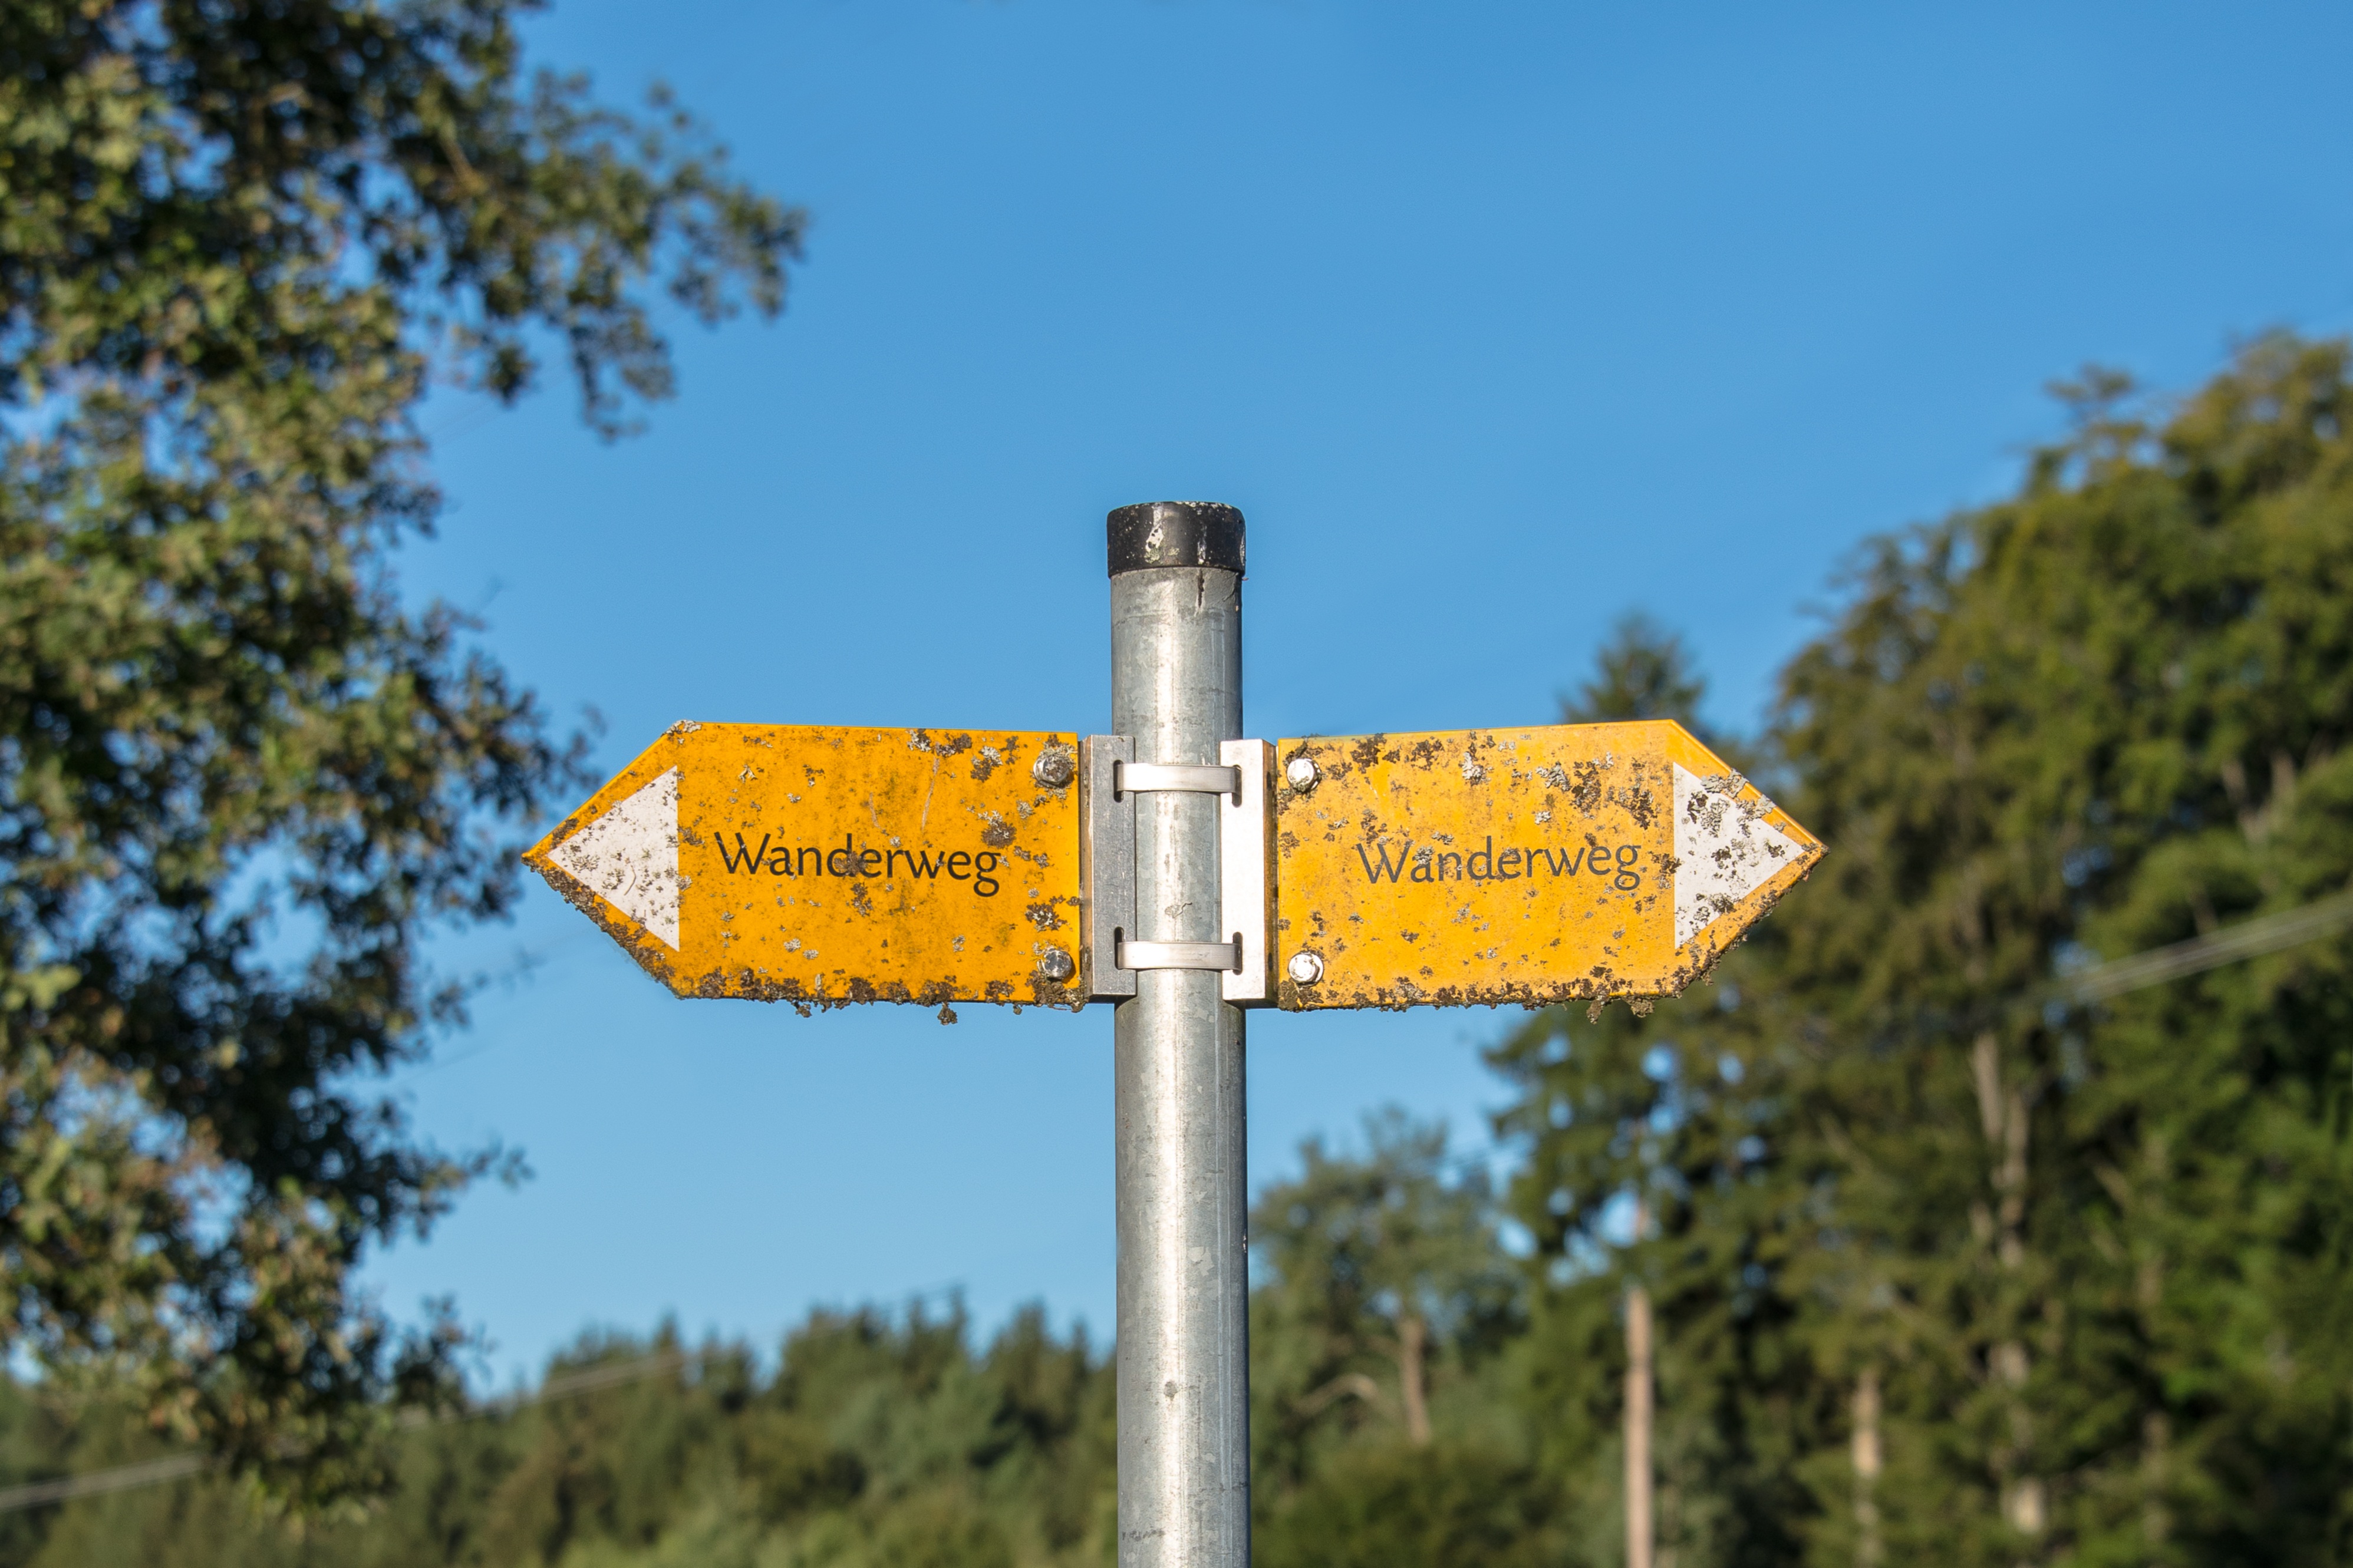
nature, forest, sky, board, hiking, sign, direction, street sign, signage, shield, signpost, signs, directory, pilgrimage, hiking trails, go for a walk, rural area, traffic sign, signposts, migratory character